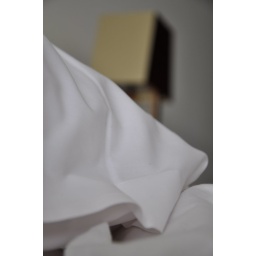
white pillow and lamp in the distance